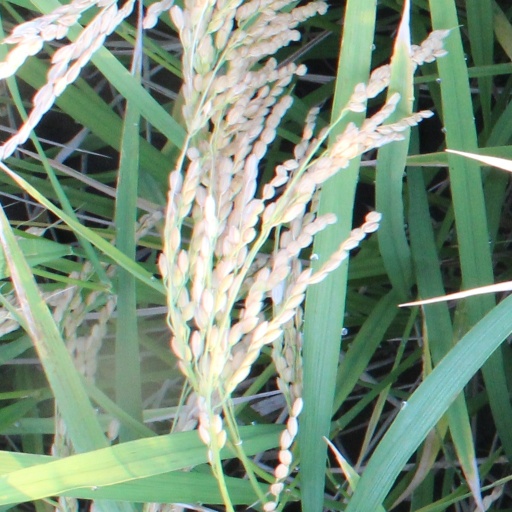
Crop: rice